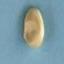
Maize quality: Good